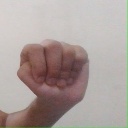
अक्षर: ठ